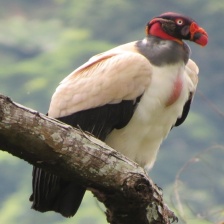
Species: KING VULTURE
Scientific name: SARCORAMPHUS PAPA
ImageNet parent category: vulture